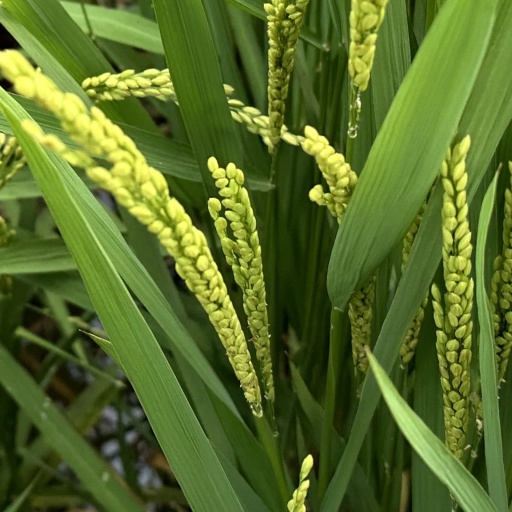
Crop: rice